International Harvester Building

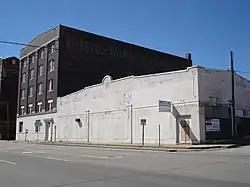

The International Harvester Building is a five-story building in the U.S. city of Peoria, Illinois. The property consists of the 1914 five-story building and a 1925 one-story addition. The building is associated with Peoria's history through transportation; Peoria was once a major shipping point due to its vicinity to the Illinois River and major railroad connections. The structure was added to the National Register of Historic Places on November 15, 2005, after the National Register's 50 year cut off for inclusion had expired on the building's original period of significance (1914-1955).